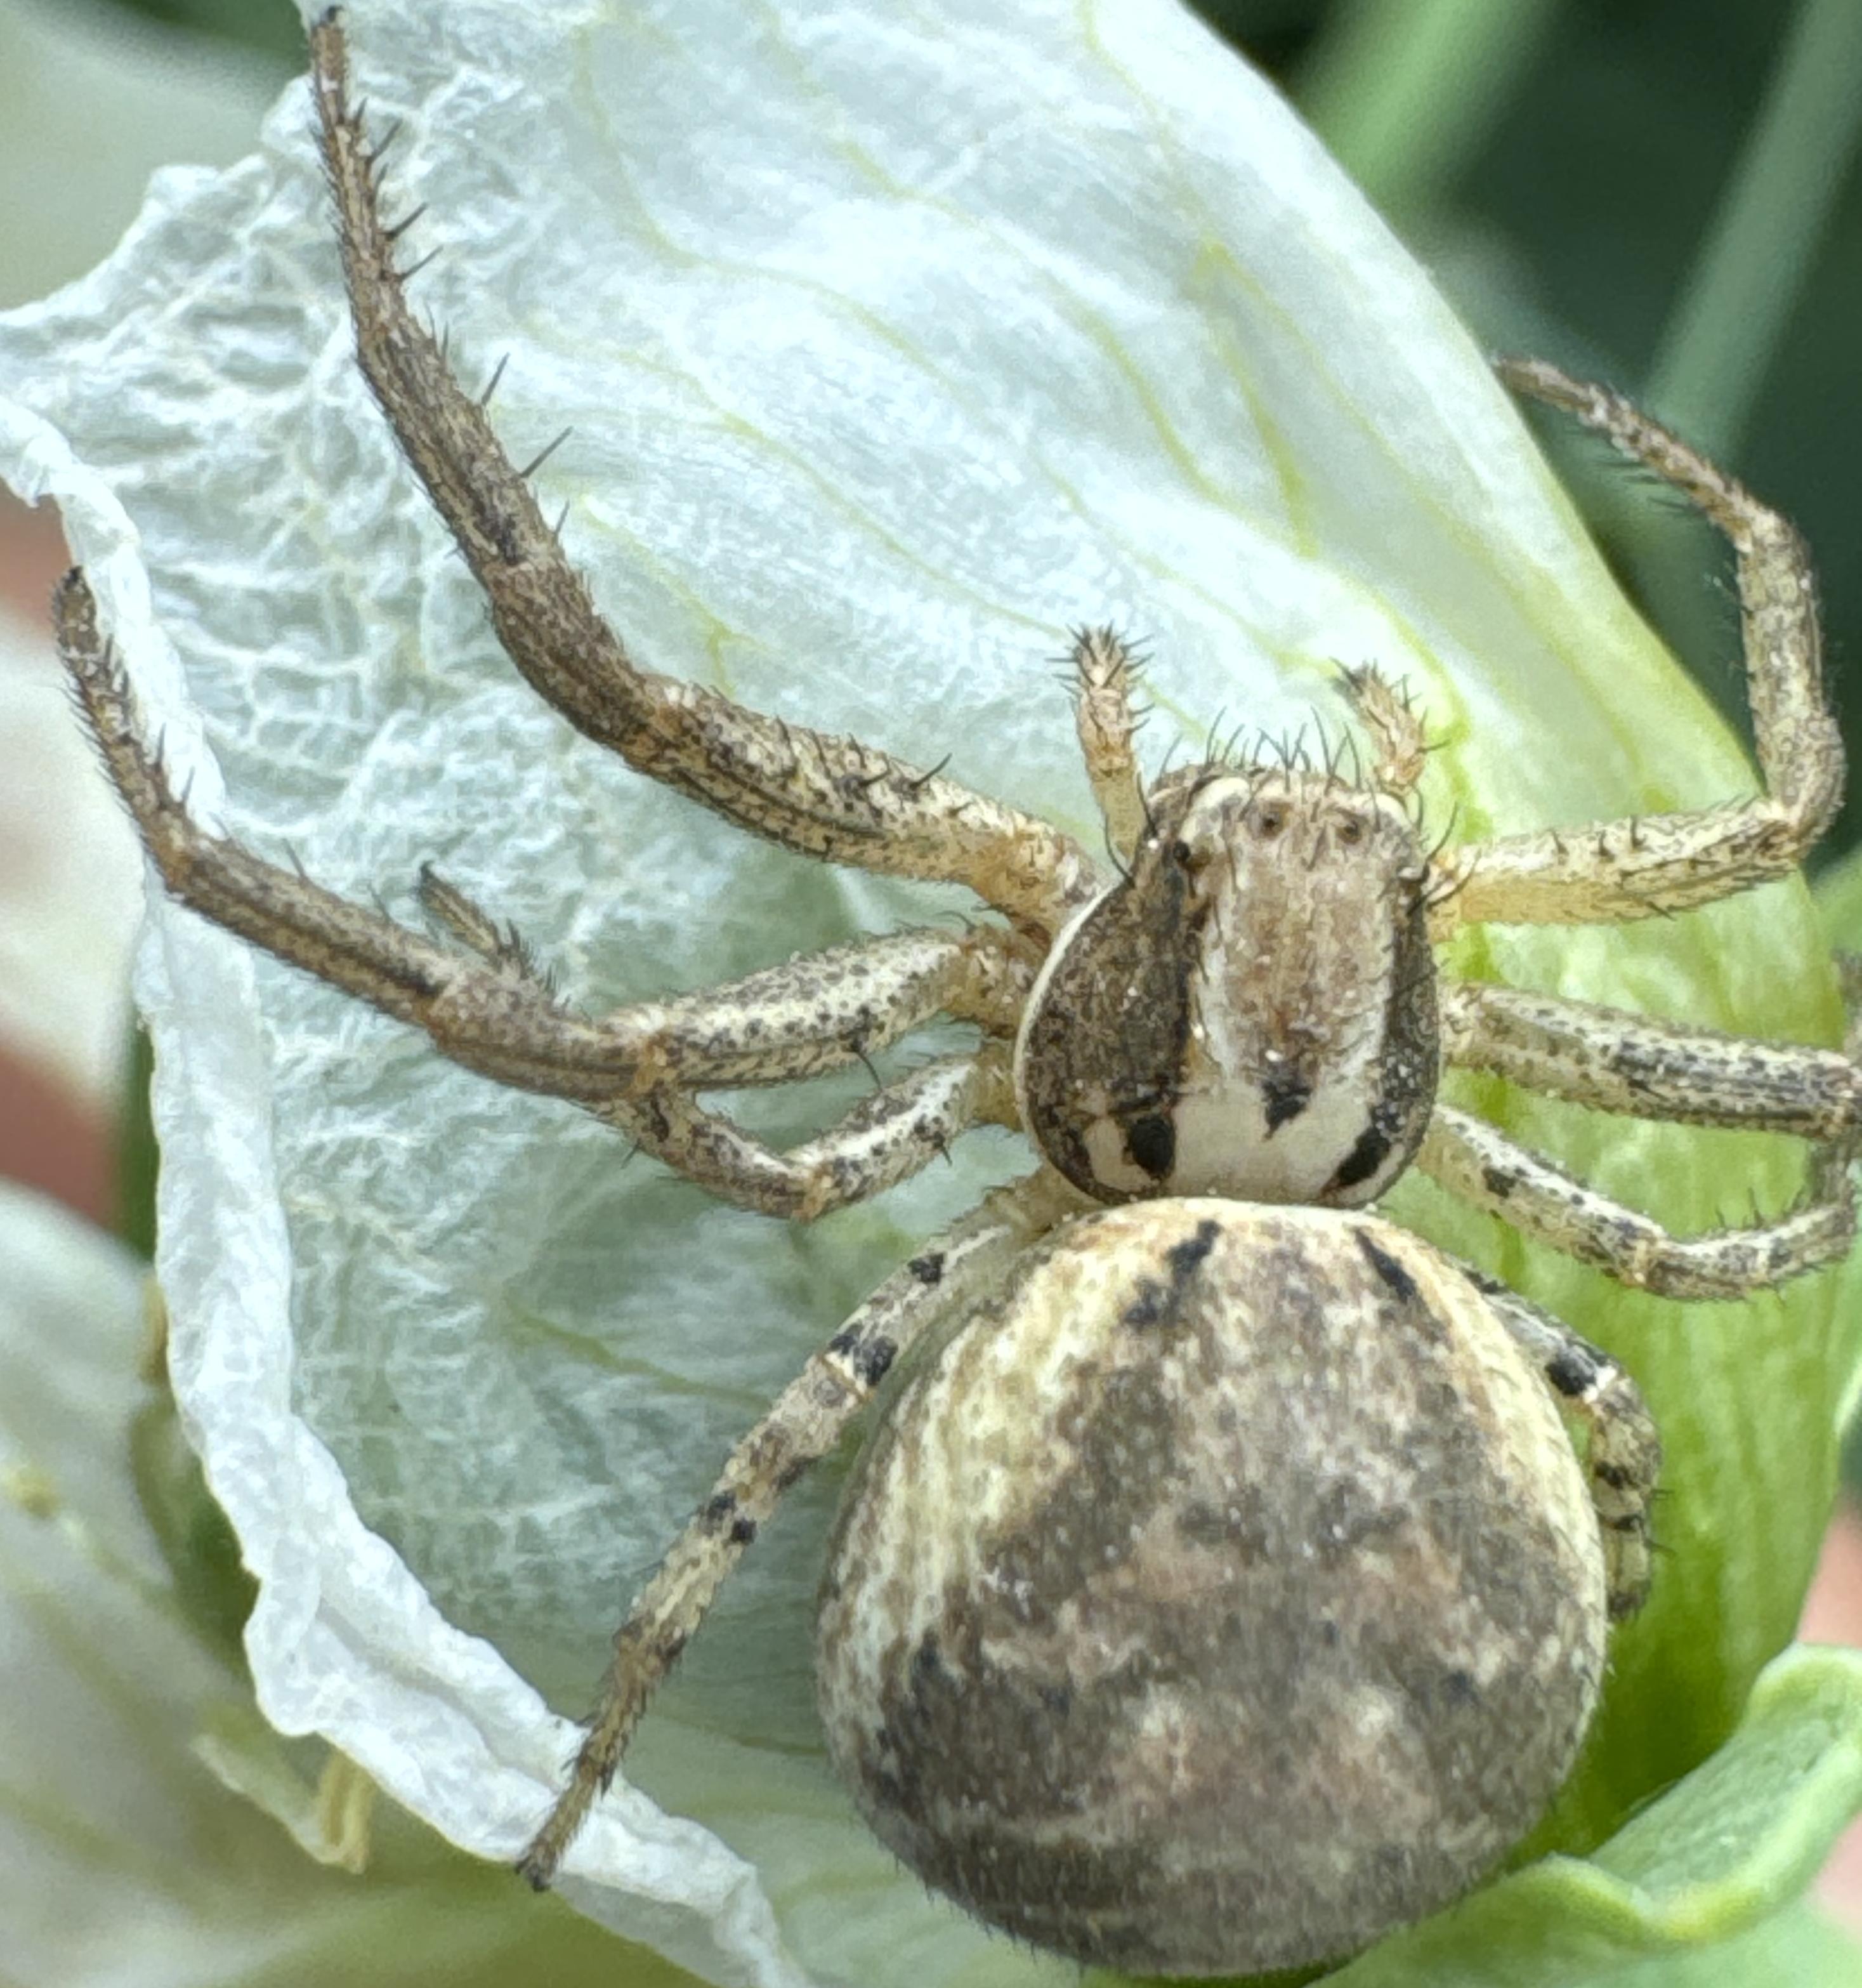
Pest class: predators